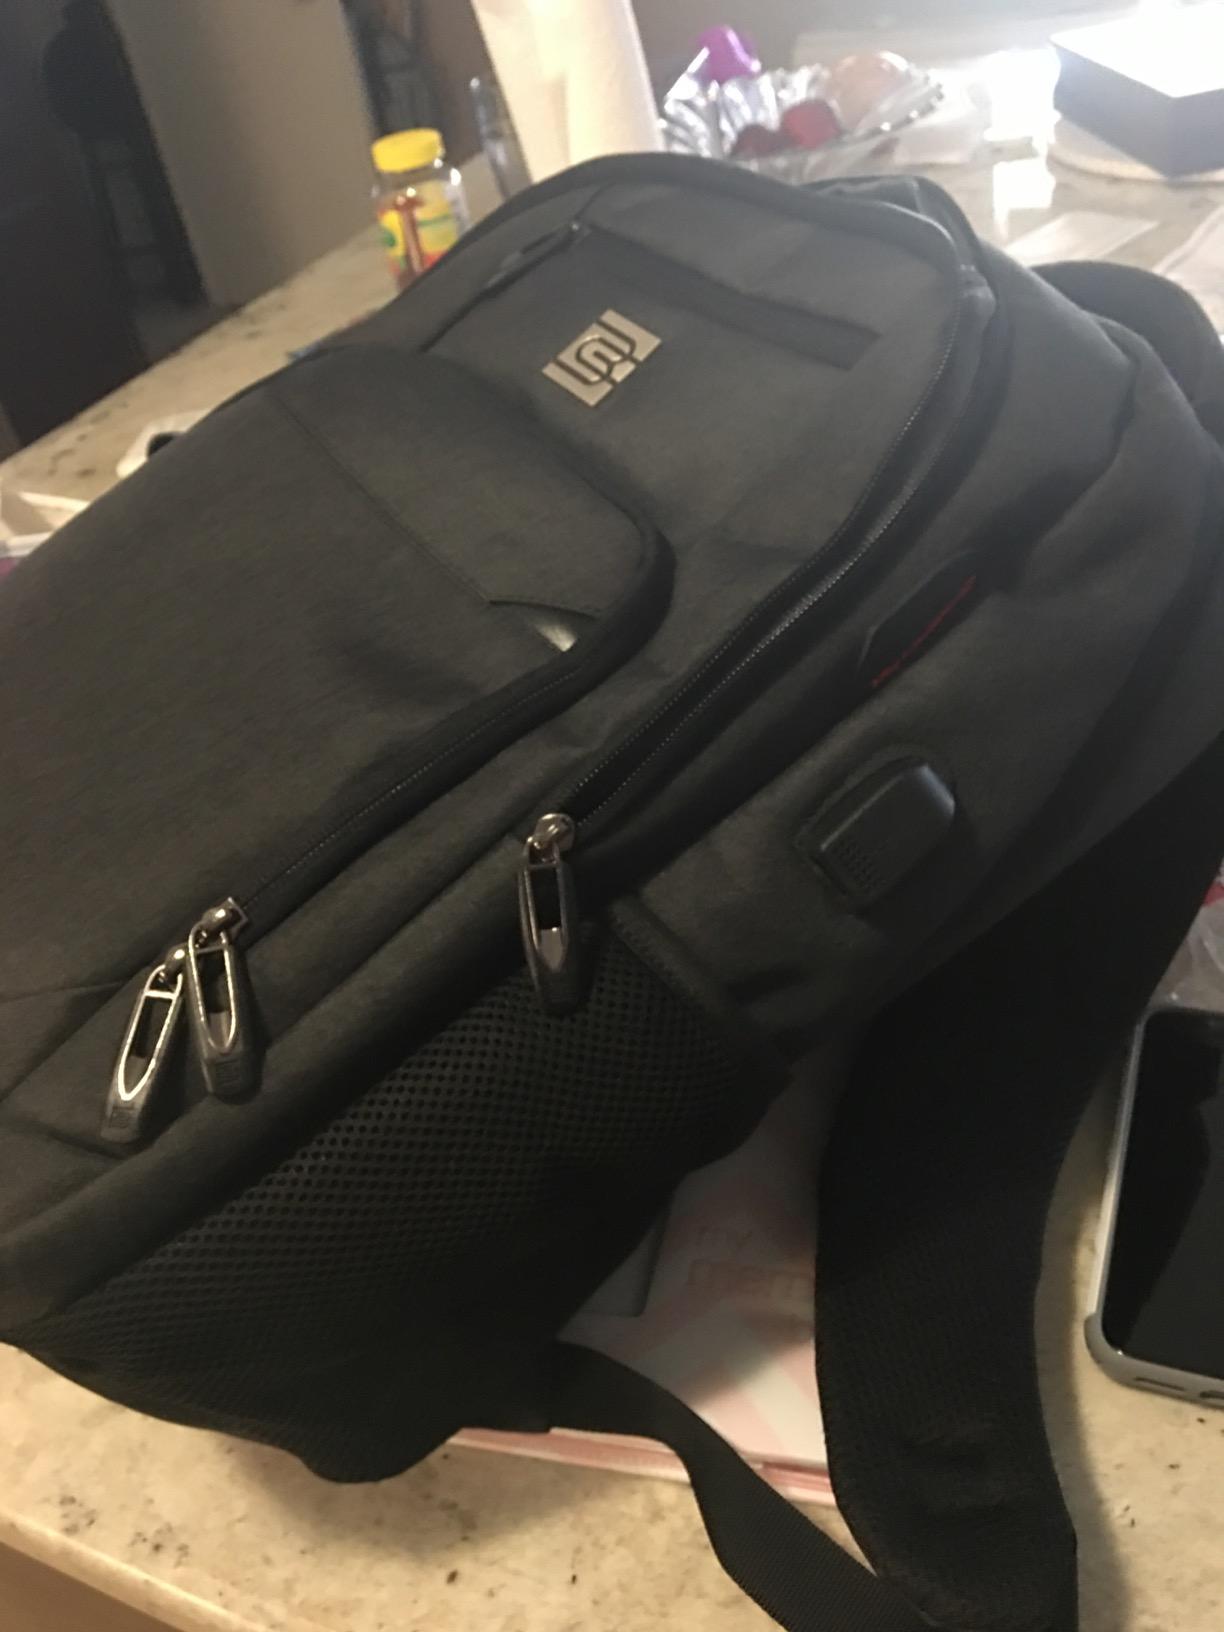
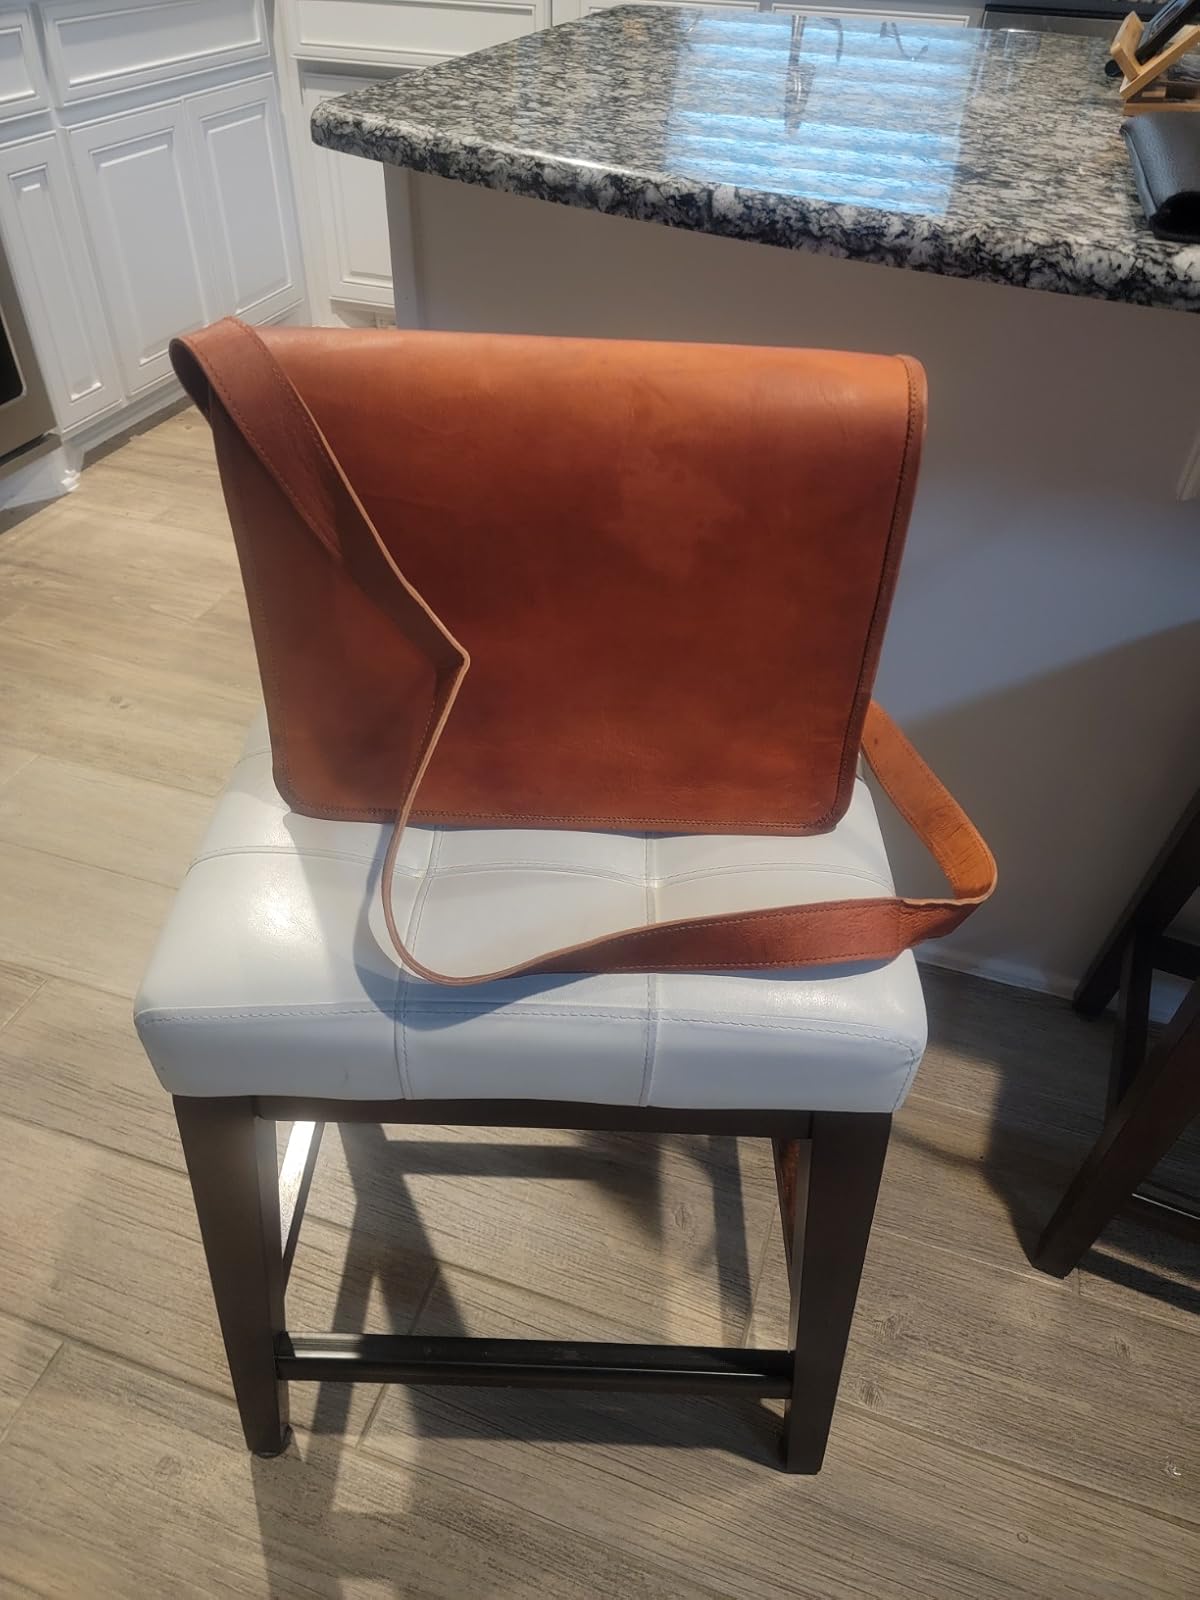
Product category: bag
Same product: no